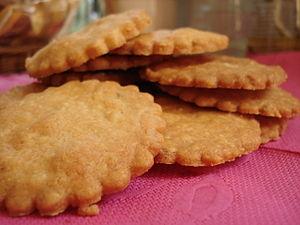
Le sablé est un petit gâteau sec à pâte friable, rond, de diamètre variable et souvent à bord cannelé, produit à l'origine dans la ville de Sablé-sur-Sarthe.